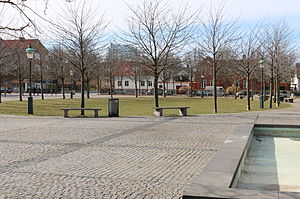
Limhamn
Torvet i Limhamn
Limhamn er en forstad til Malmø i Skåne, Sverige.